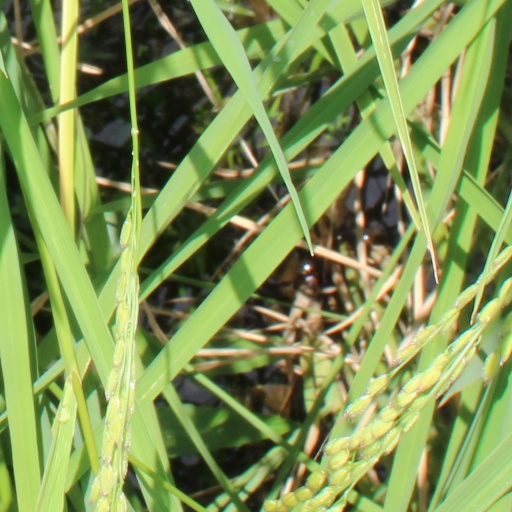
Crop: rice